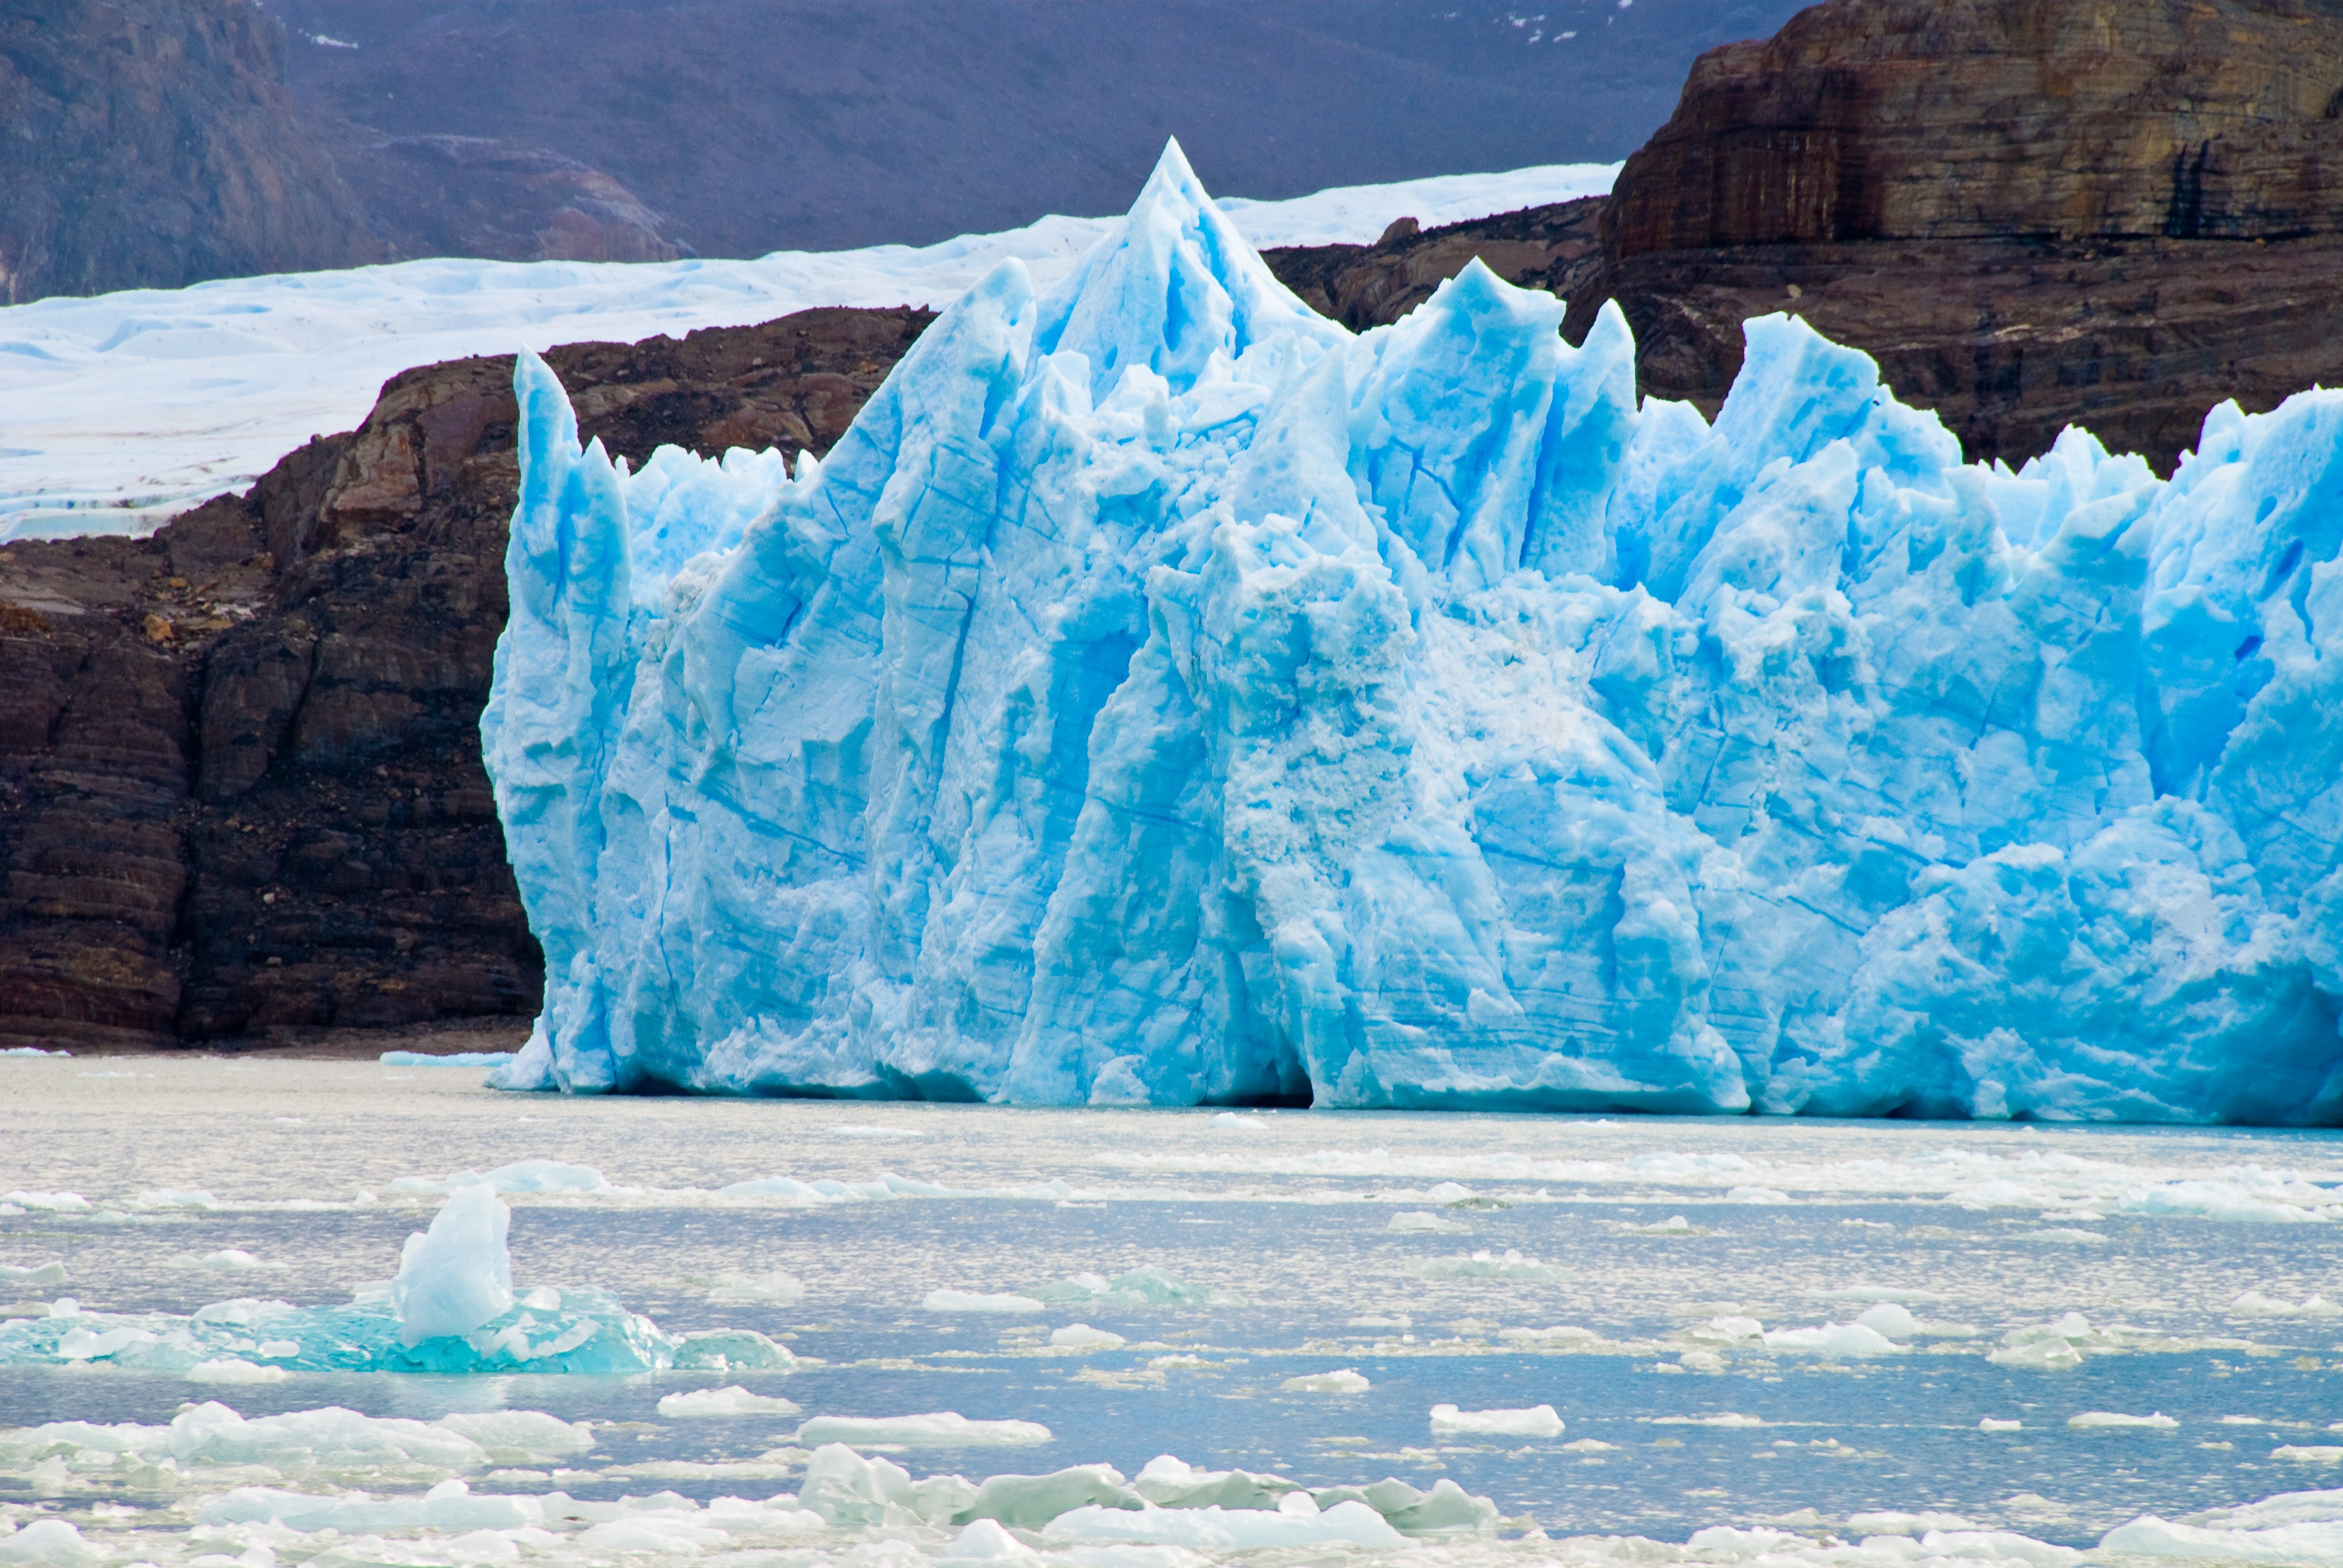
nature, formation, ice, glacier, arctic, iceberg, chile, patagonia, freezing, landform, arctic ocean, torres del paine, geographical feature, glacial landform, ice cap, sea ice, polar ice cap